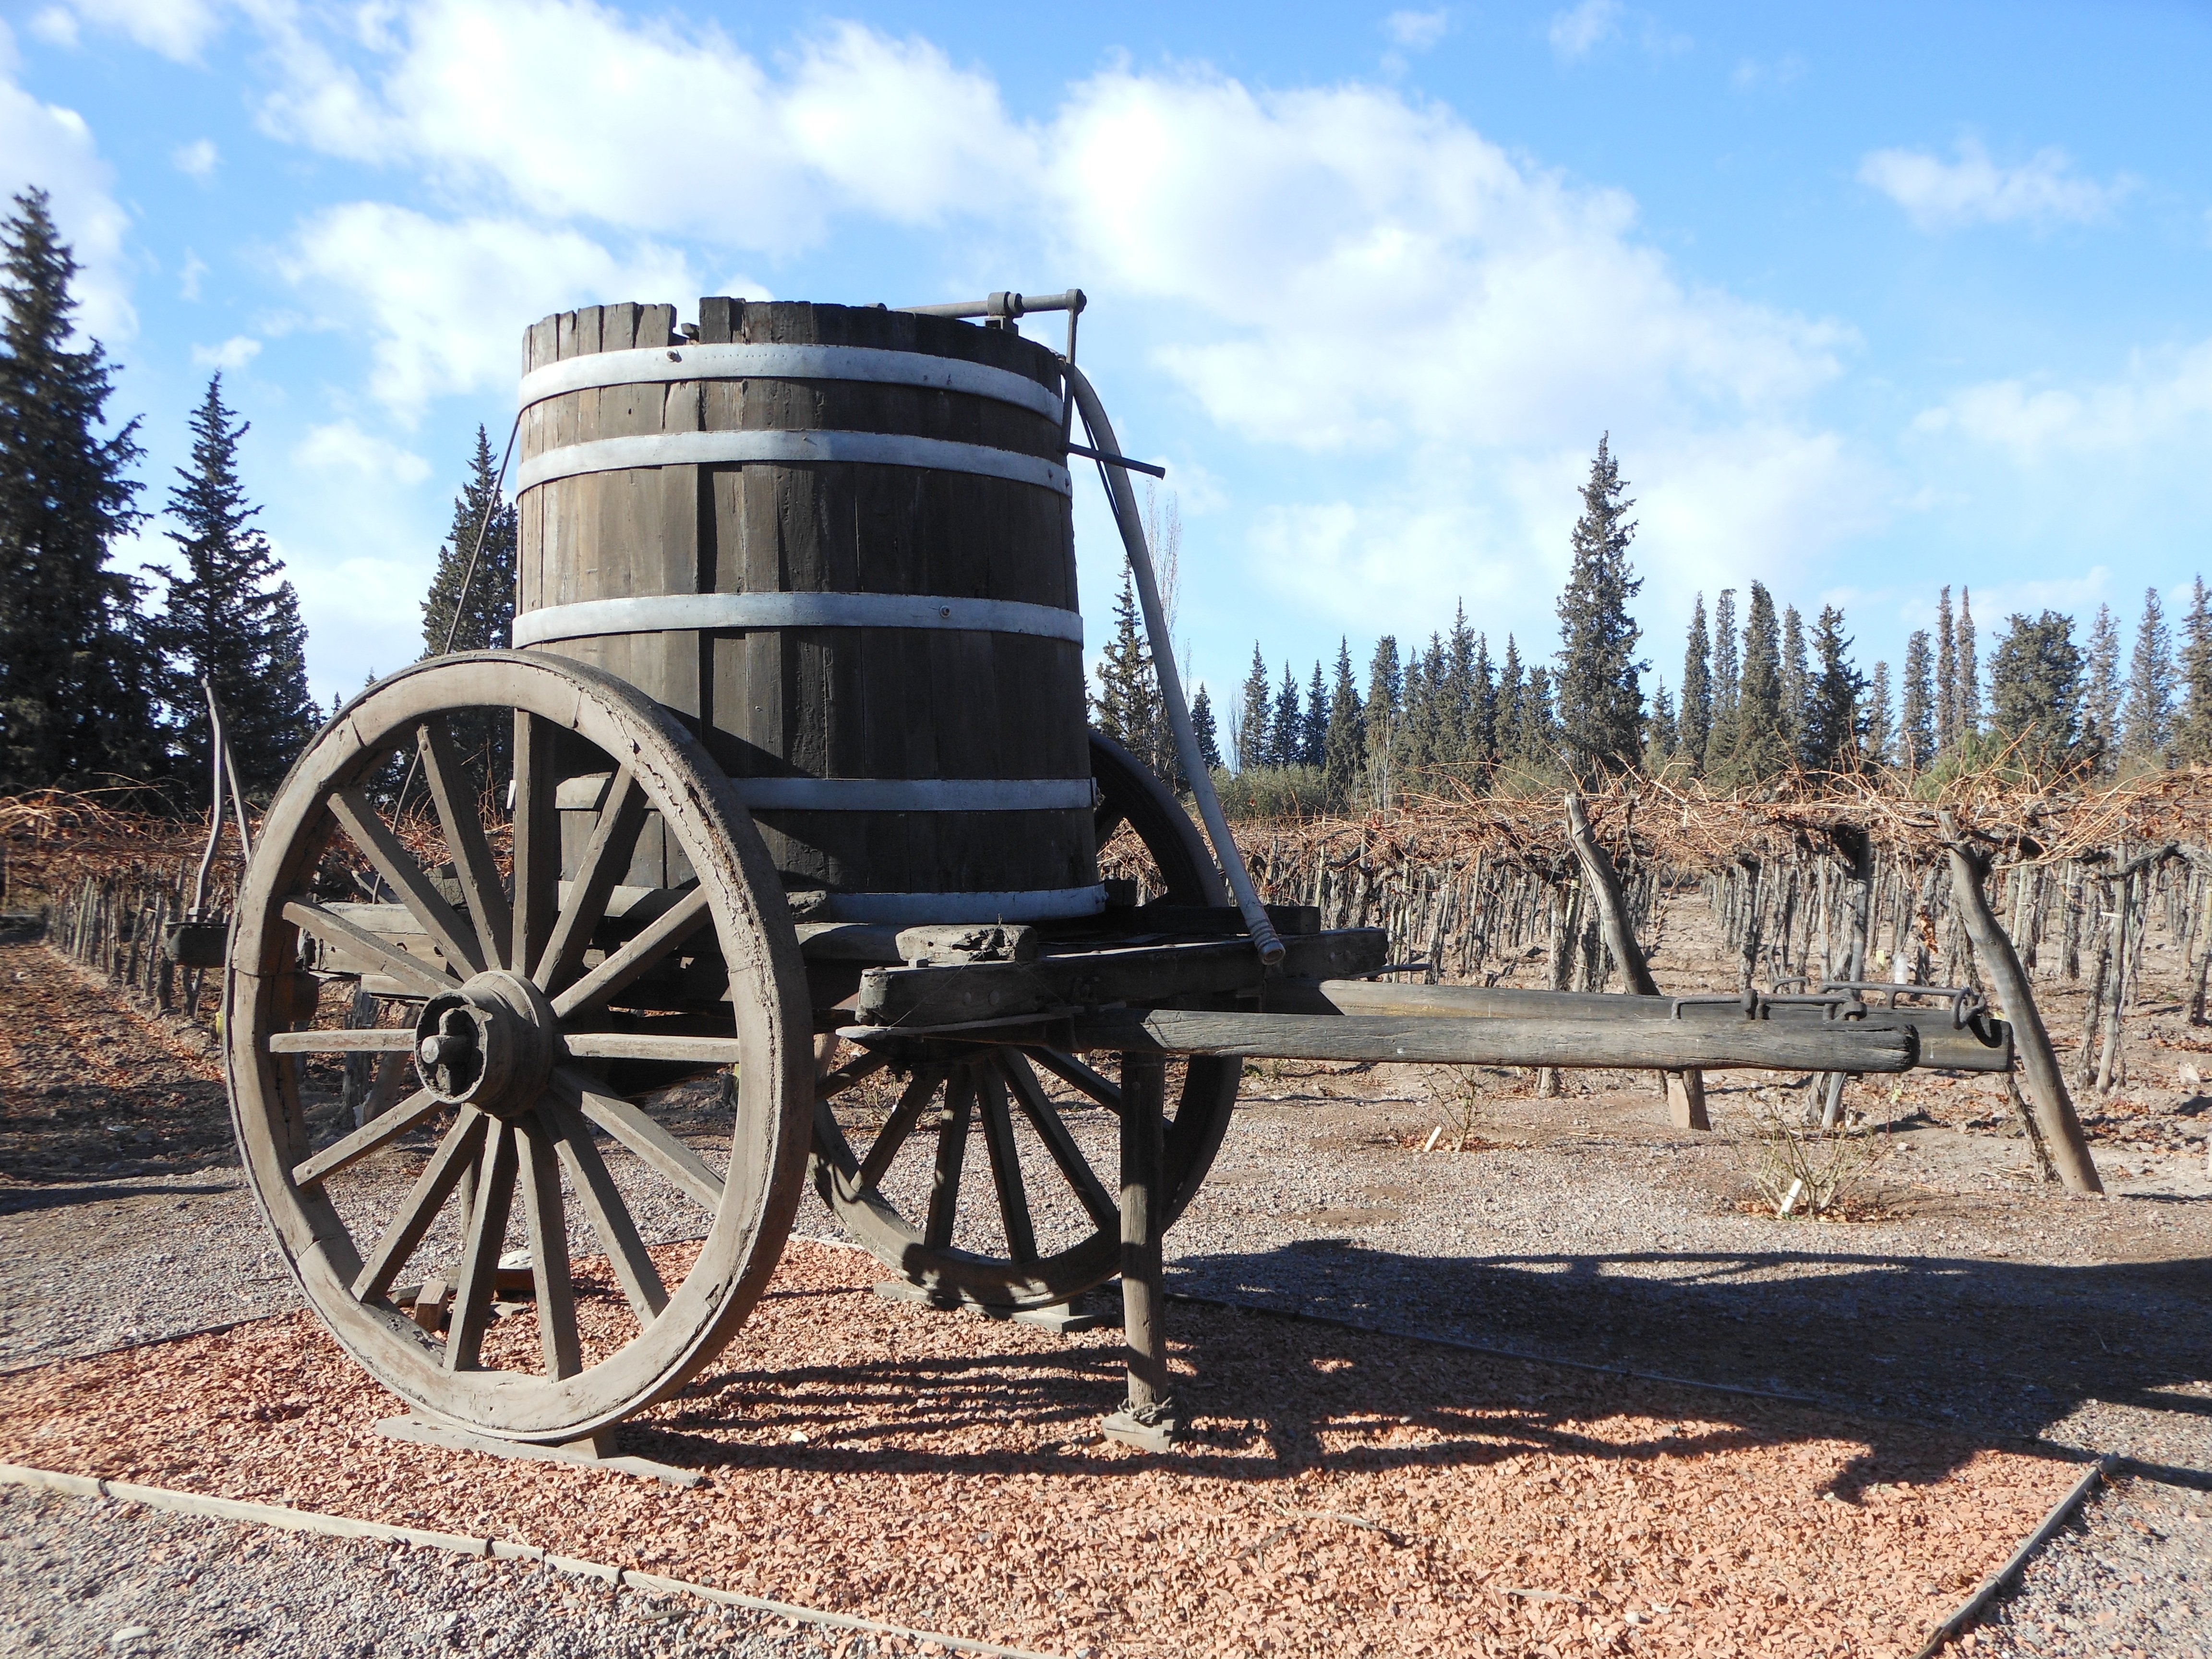
wine, farm, wheel, transport, vehicle, carriage, cannon, winery, vineyards, cask, wine production, horse and buggy